Miantonomi Memorial Park

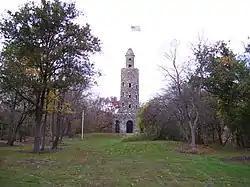
World War I memorial tower on the hill at the park

Miantonomi Memorial Park is a public park between Hillside Avenue and Girard Avenue in Newport, Rhode Island.